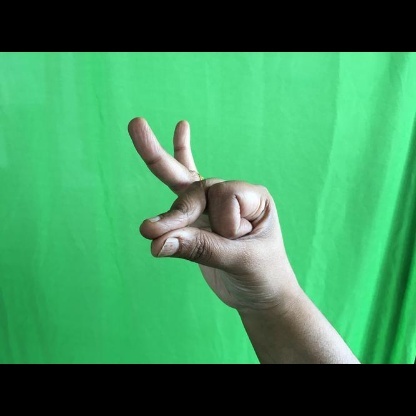
Mudra: Bramaram